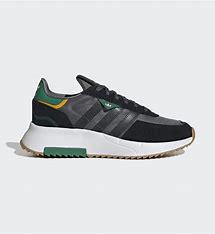
Brand: Adidas
Model: Retropy F2